Chinedu Ikedieze

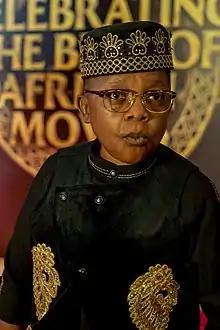
Ikedieze at the 2021 Africa Movie Academy Awards

Chinedu Ikedieze, MFR (born 12 December 1977) is a Nollywood actor, entrepreneur and investor. He is best known for playing alongside Osita Iheme in the 2002 film "Aki na Ukwa". He has featured in over 150 films in a career spanning over 22 years. He has acted in the role of a kid in most of his films during his early career due to his stature and physical appearance. He is known as Aki for his performance in the film "Aki na Ukwa". In 2011, he married fashion designer Nneoma Nwaijah and the couple had their first child in 2012. They have 2 daughters and a son.